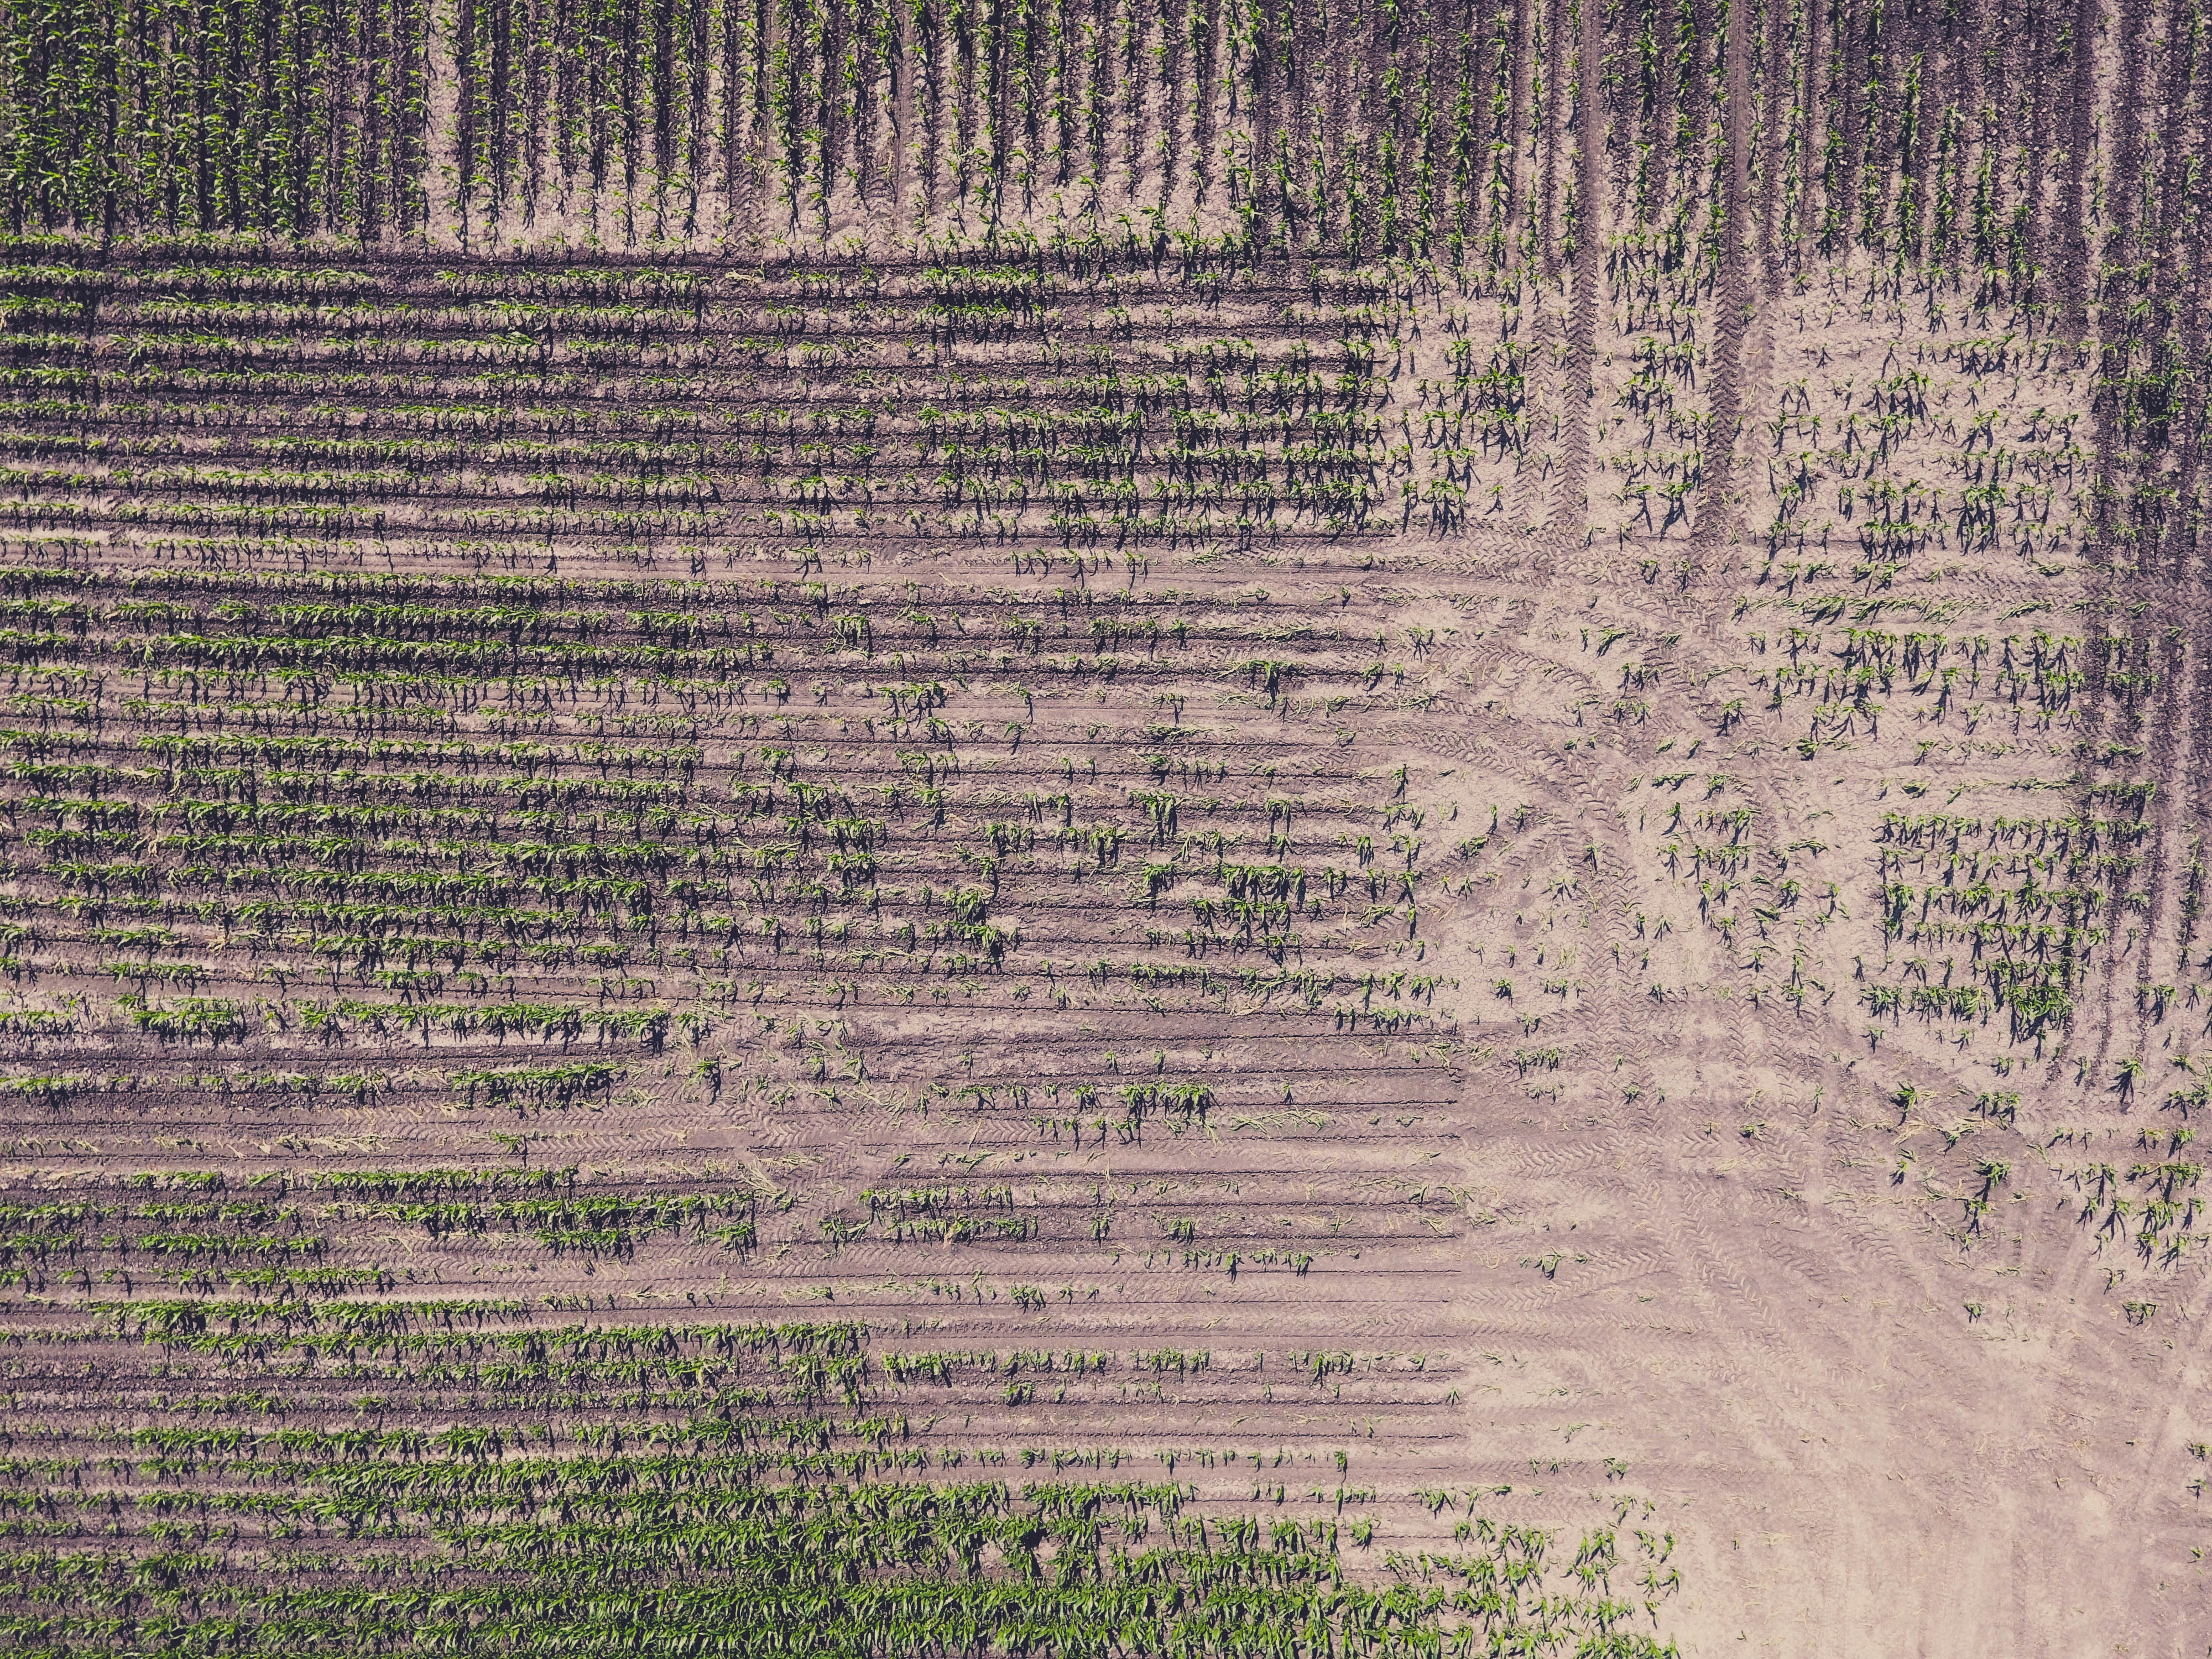
landscape, tree, grass, wood, field, texture, wall, green, soil, geology, grass family